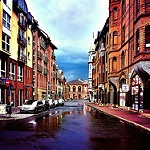
Scene: Outdoor